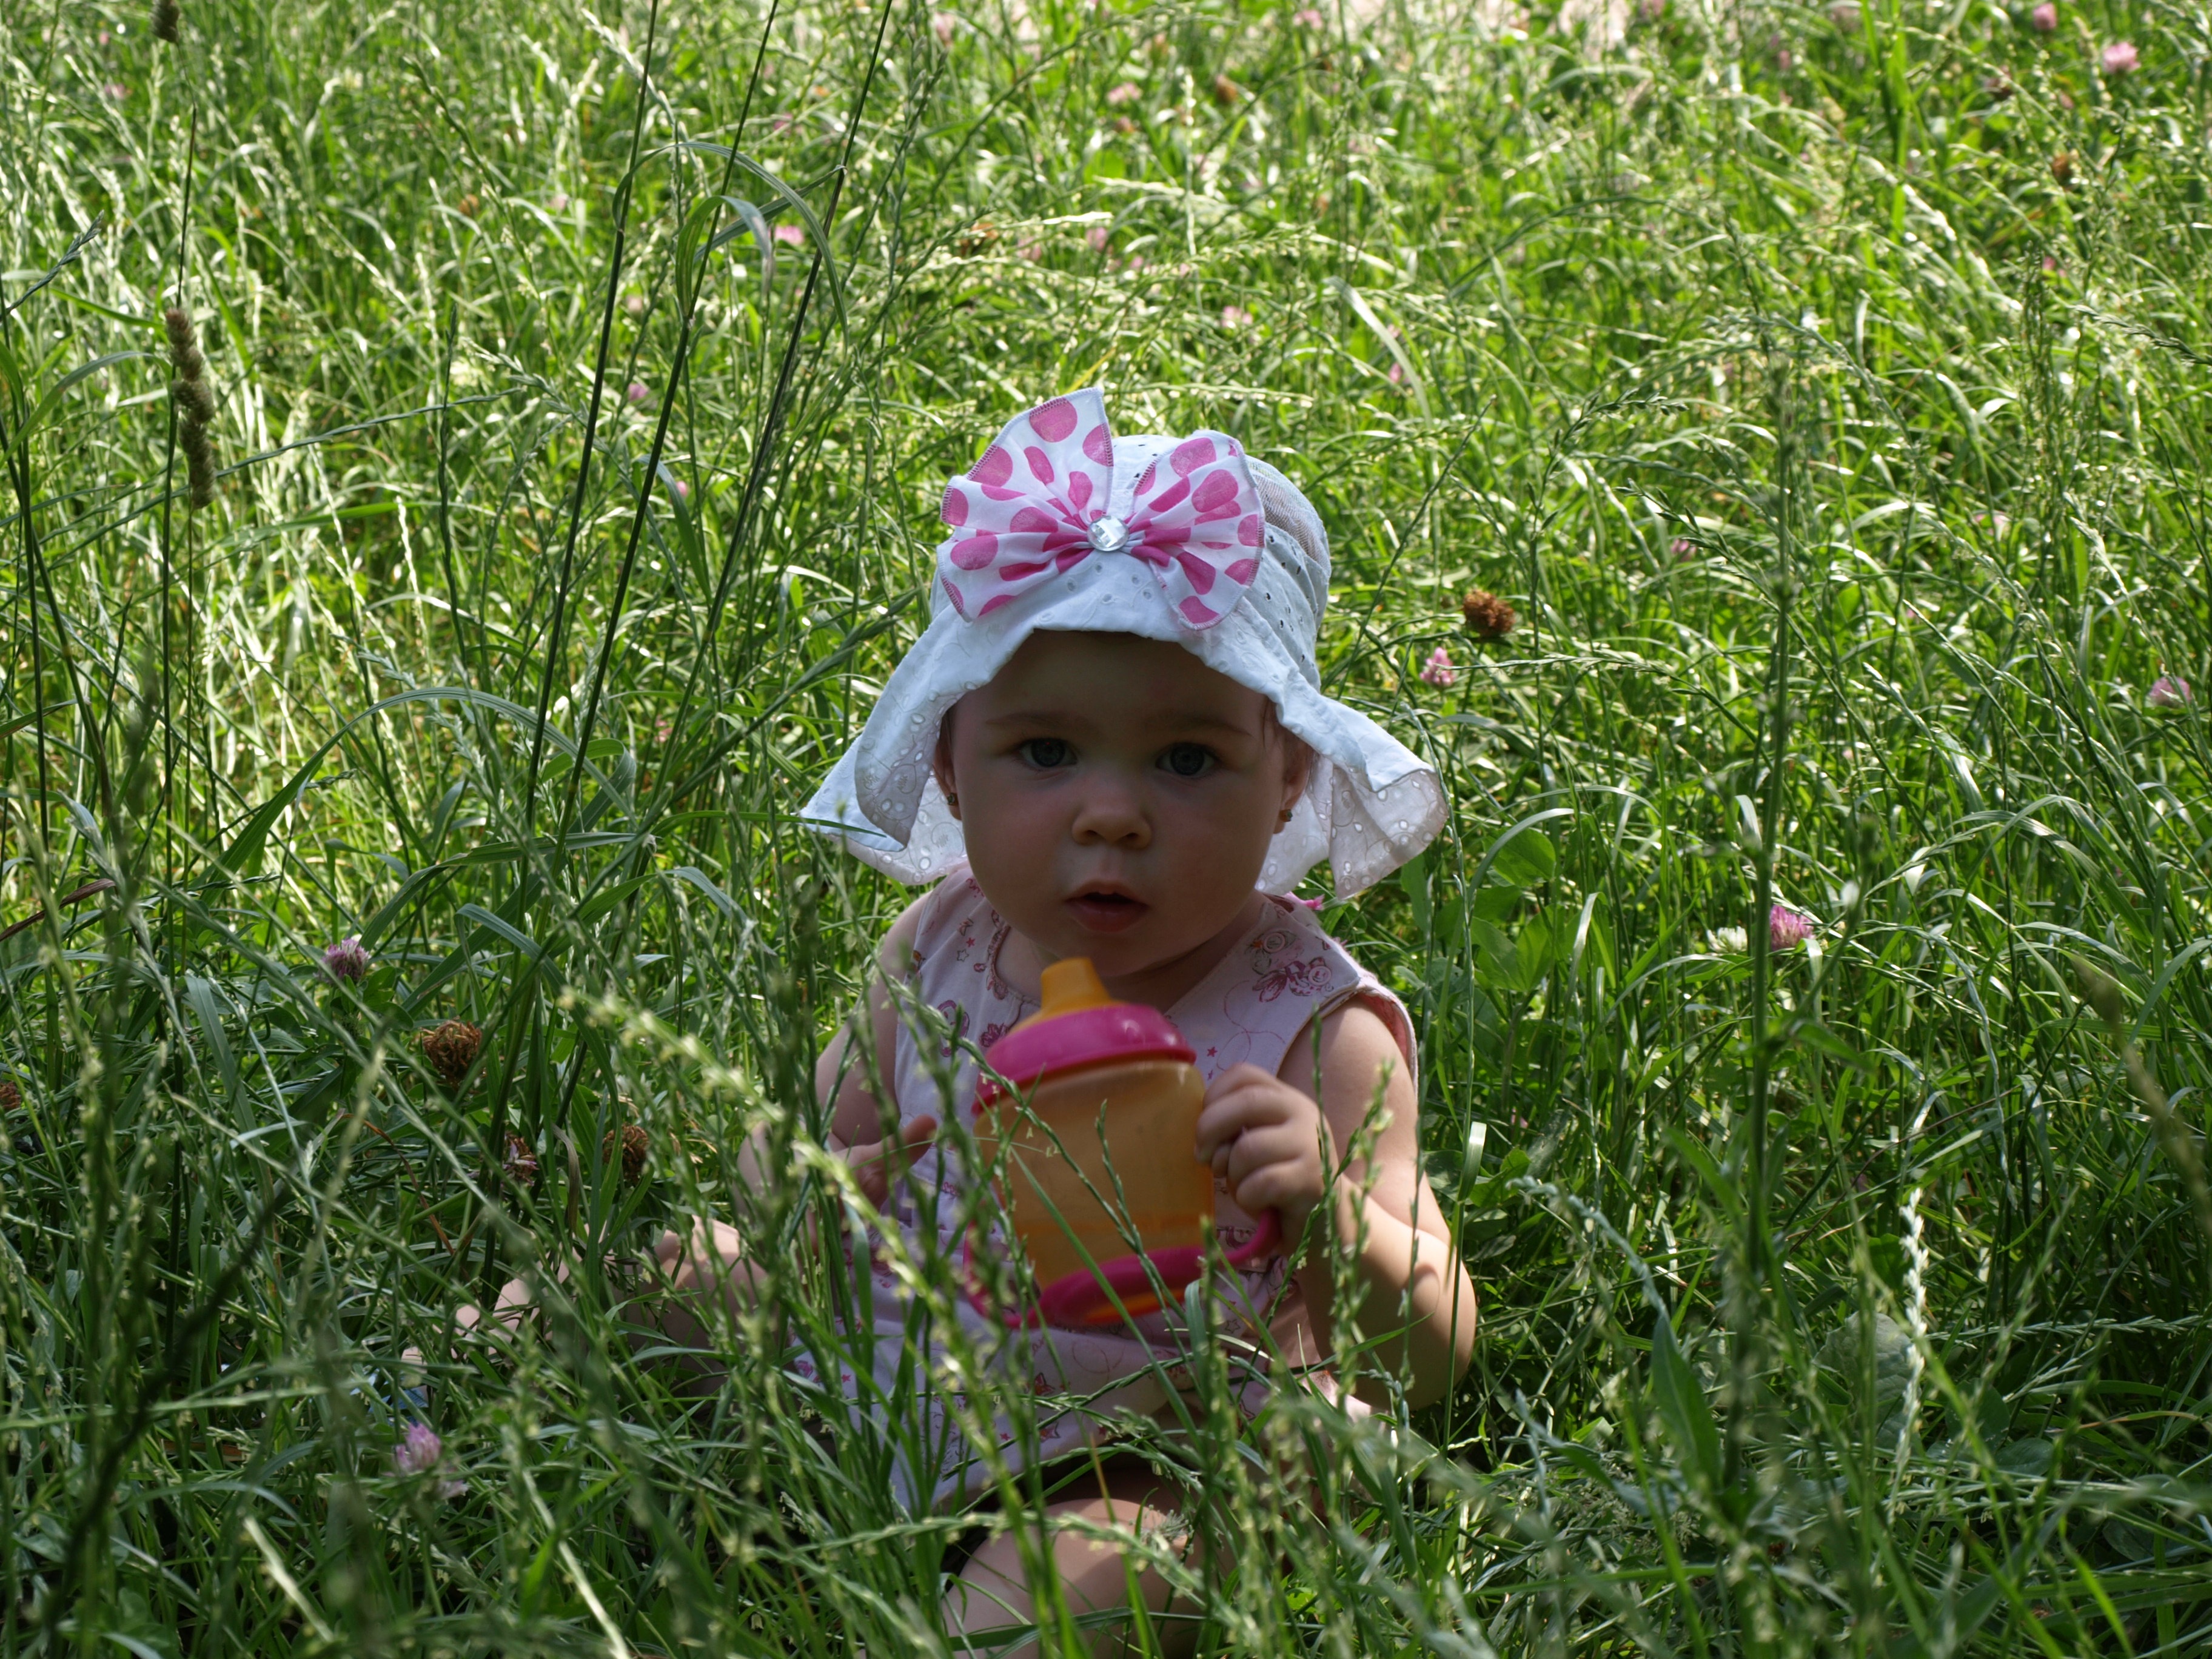
grass, plant, girl, lawn, meadow, flower, green, child, agriculture, garden, flora, baby, stroll, toddler, woodland, habitat, the little girl, girl in the grass, grass family